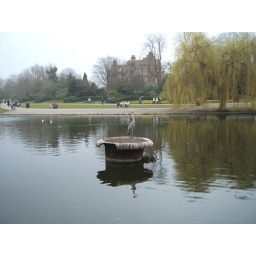
Lone bird up close in the middle of the lake